Anthony Burgess

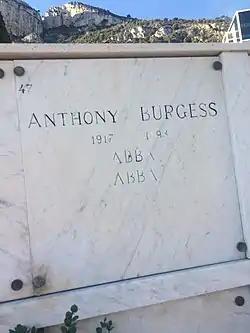
Burgess's grave marker at the Columbarium in Monaco's cemetery

In 1954, Burgess joined the British Colonial Service as a teacher and education officer in Malaya, initially stationed at Kuala Kangsar in Perak. Here he taught at the "Malay College" (now Malay College Kuala Kangsar – MCKK), modelled on English public school lines. In addition to his teaching duties, he was a housemaster in charge of students of the preparatory school, who were housed at a Victorian mansion known as "King's Pavilion". A variety of the music he wrote there was influenced by the country, notably Sinfoni Melayu for orchestra and brass band, which included cries of Merdeka (independence) from the audience. No score, however, is extant.